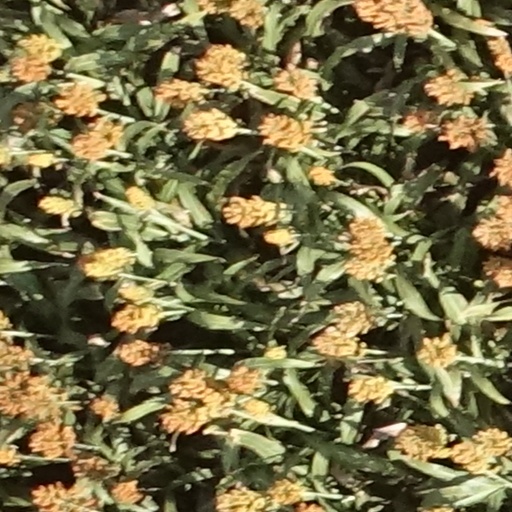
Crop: sorghum